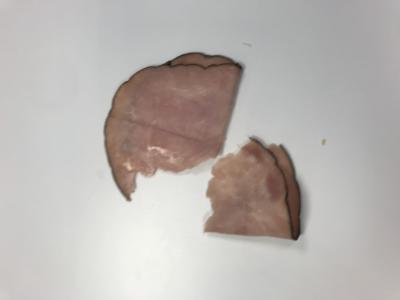
Label: generalcompost